Daniel Kaven

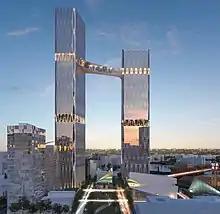
William Kaven Architecture's proposed master plan for Portland's Broadway Corridor site.

In November 2017, Kaven proposed a design for the tallest building on the West Coast, dubbed the Portland Twin Towers by the press. The development project, designed to occupy the site of a soon-to-be-demolished United States Postal Service headquarters, would include two skyscrapers connected by a glass-enclosed botanical bridge 680 feet in the air.